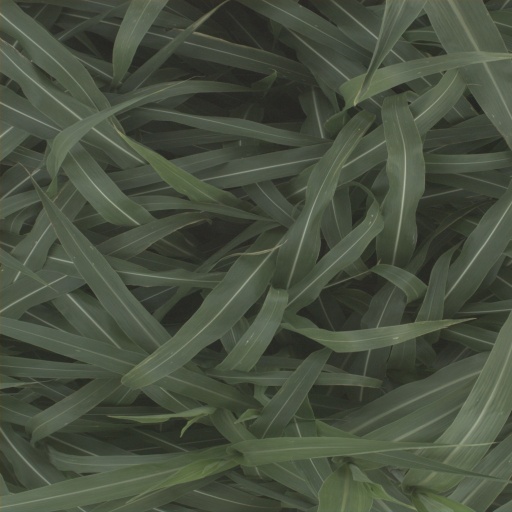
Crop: sorghum